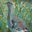
Label: bird